Cat fugue

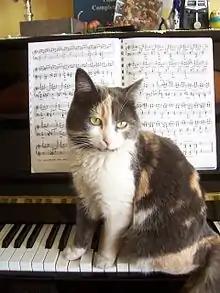
According to a legend, Scarlatti was inspired by his cat Pulcinella walking on the harpsichord keyboard

The Fugue in G minor (K. 30, L. 499) by Domenico Scarlatti is a one-movement harpsichord sonata popularly known as the Cat fugue or Cat's fugue (in Italian: "Fuga del gatto").